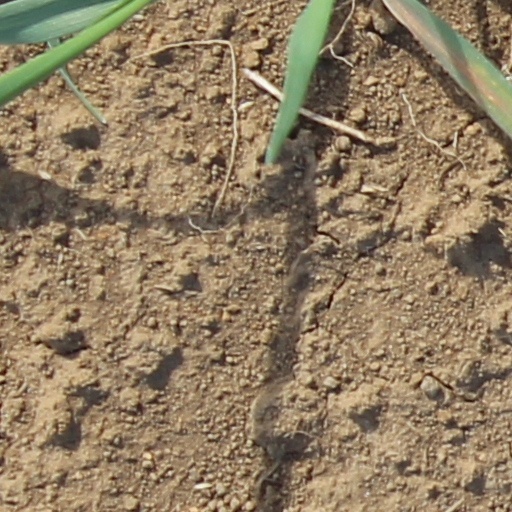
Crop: wheat